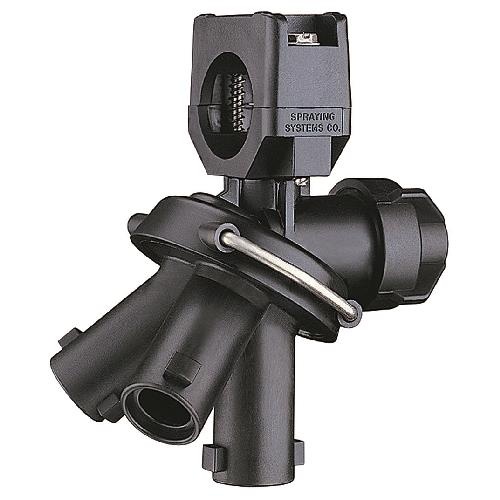
QT TRIPLE BODY ELBOW 3/4
Brand: SPRAYING SYSTEMS-TEEJET TECHNO
TeeJet's 24230A-2-785-NYB TRIPLE NOZZLE BODY WITH 3/4" HOSE BARB TEE offers increased capacity with precise liquid application. The nylon corrosion resistant nozzle body has multiple nozzle capacity with Chemsaver, 3 spraying positions, and a 3/4" hose connection. Nozzle body includes check valve for a drip free shutoff. Designed to be mounted higher on the boom unit to increase the nozzle body's security and increase its life span. #SS242301785NYB
Category: Home & Garden > Lawn & Garden > Outdoor Power Equipment Accessories > Pressure Washer Accessories > Spray Lances